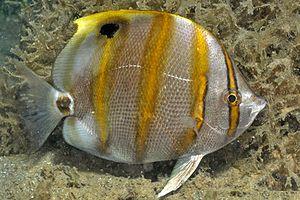
Parachaetodon ocellatus est une espèce de poissons de la famille des Chaetodontidae, la seule du genre Parachaetodon.